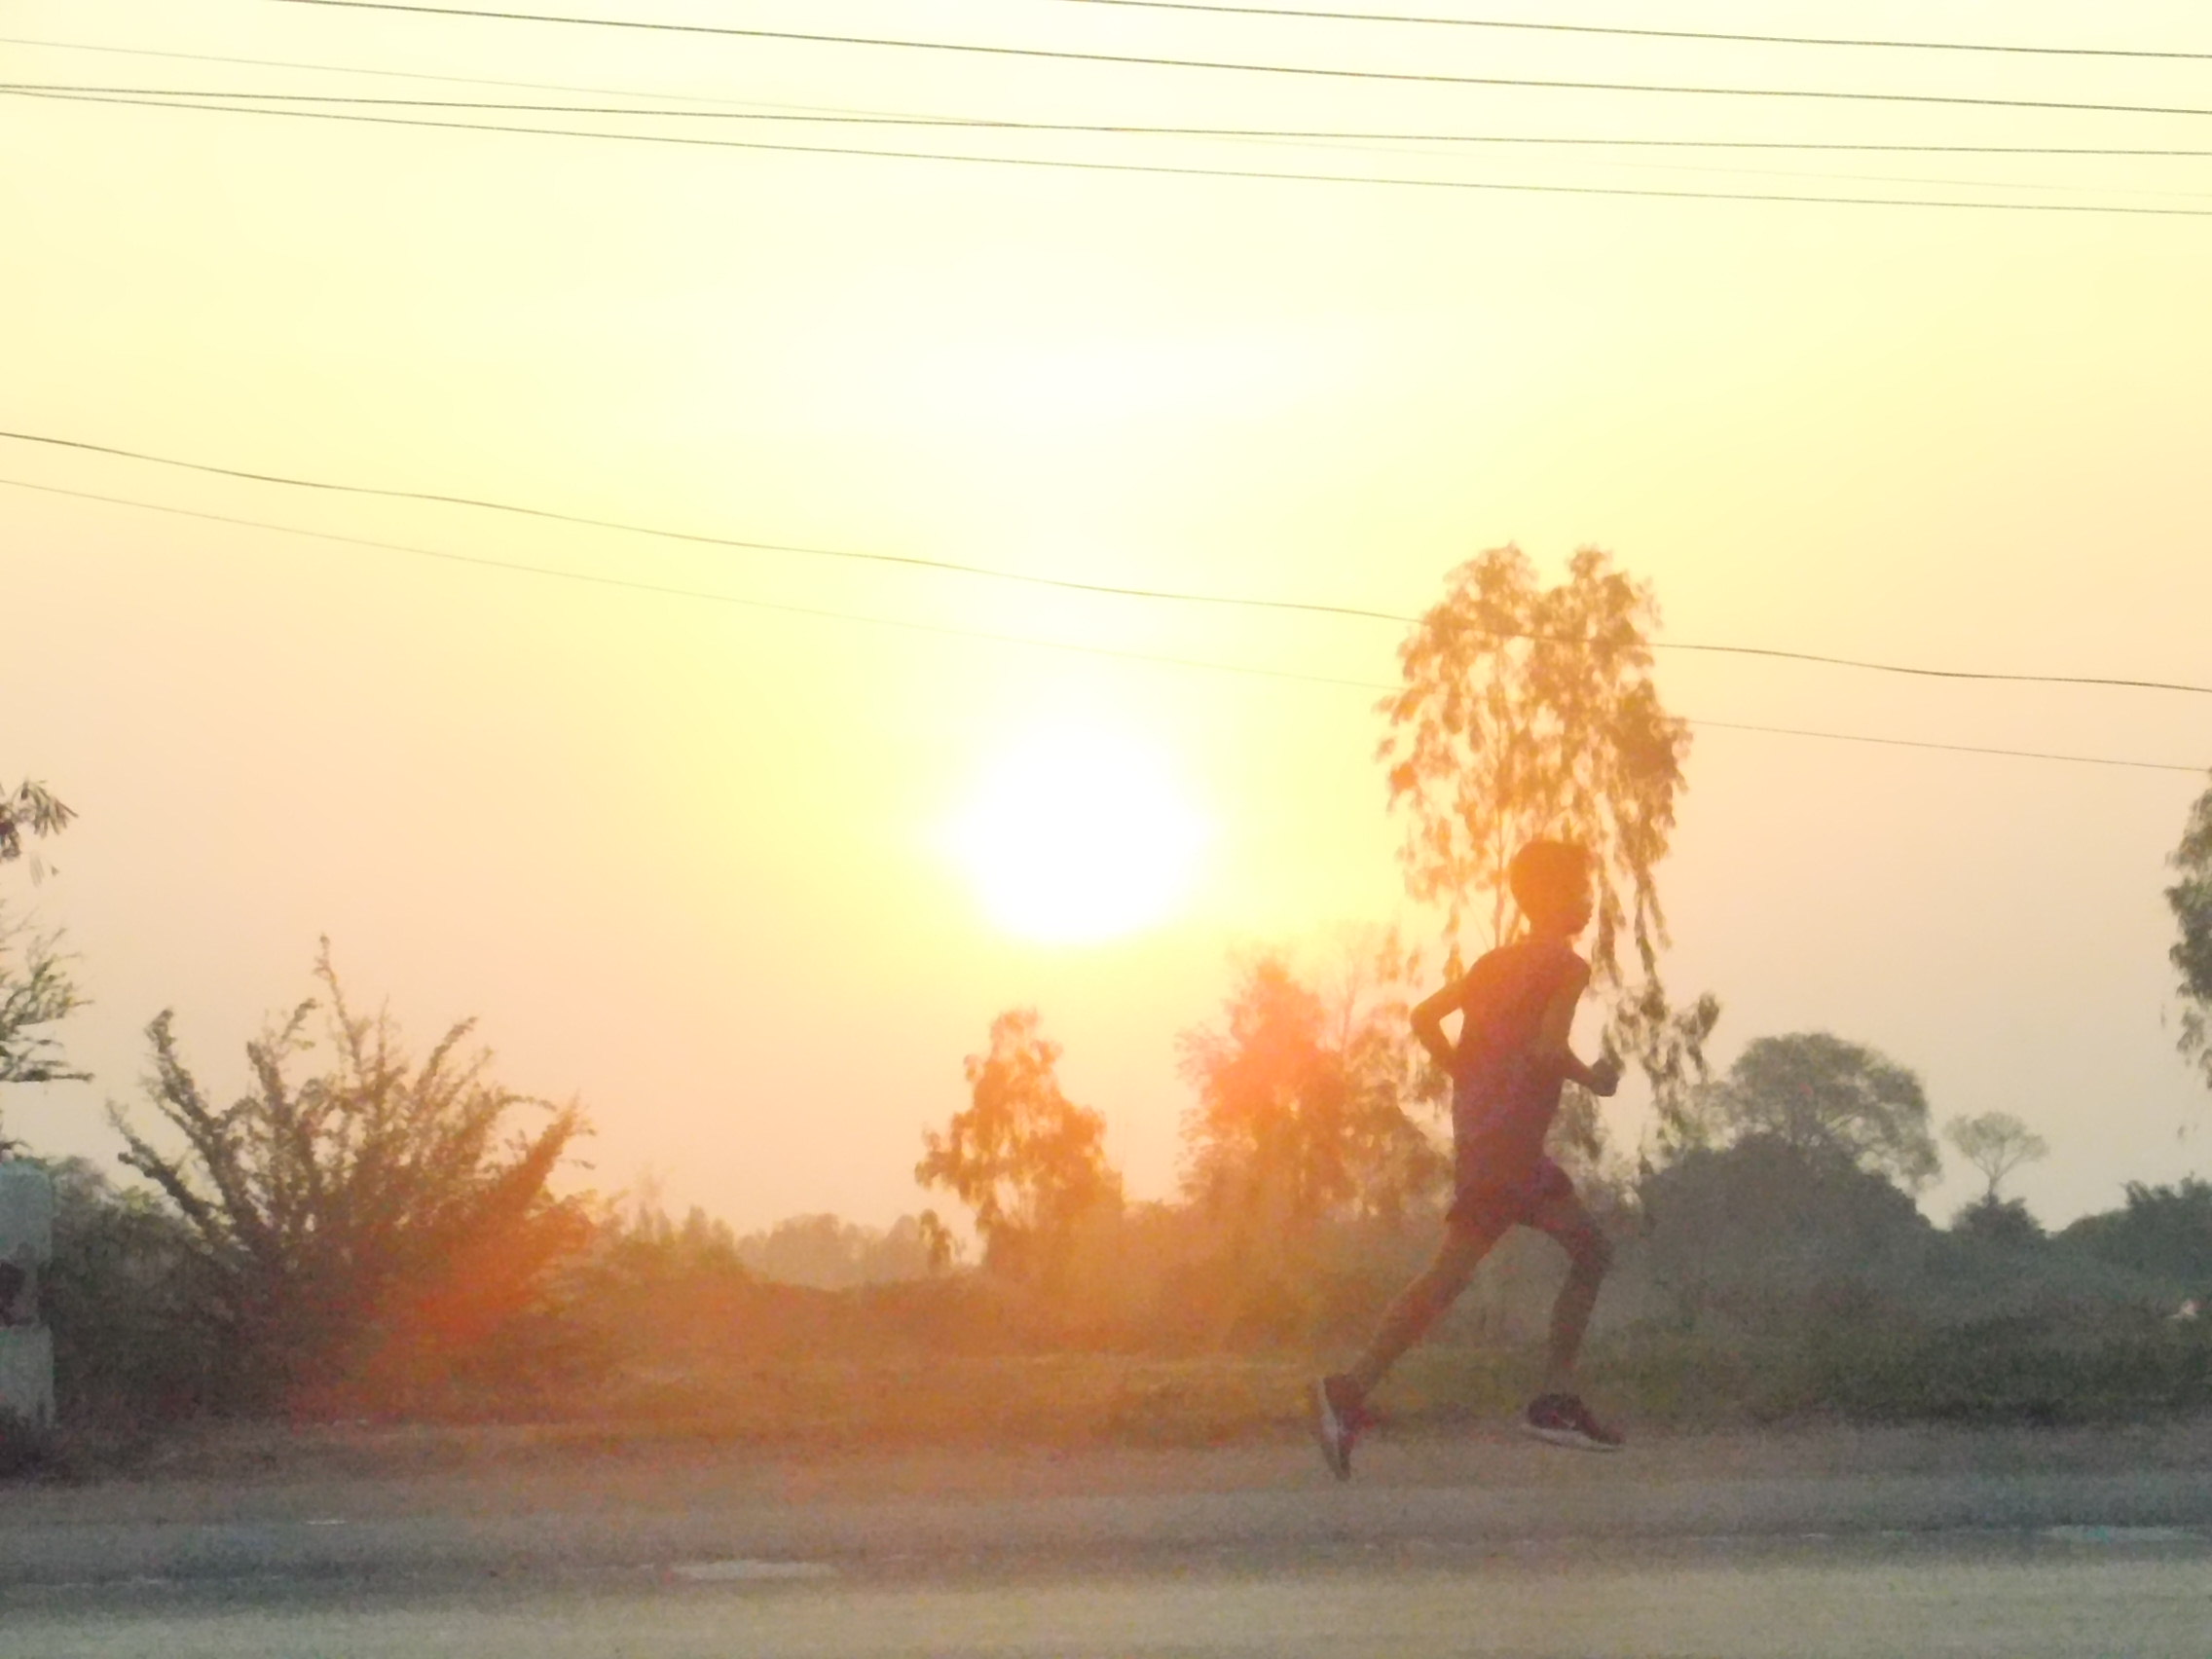
natural, sky, atmospheric phenomenon, morning, sunrise, sunlight, tree, atmosphere, evening, heat, sun, horizon, landscape, road, sunset, dawn